Transatlantic flight of Alcock and Brown

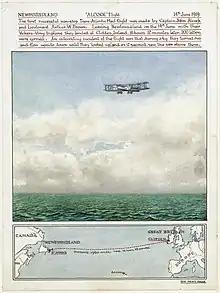
Contemporary drawing of flight path and plane

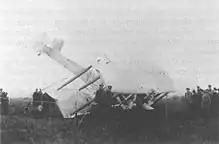
The Vimy after arrival in Ireland. While the touchdown had been smooth, the plane had landed on a peat bog and not grass as Alcock had thought, and it eventually sank axle-deep, pivoting over its wheels.

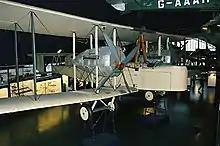
Alcock and Brown's Vickers Vimy in the Science Museum, London

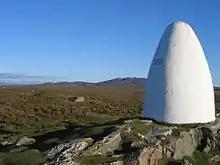
Landing site, County Galway

Several teams had entered the competition and, when Alcock and Brown arrived in St. John's, Newfoundland, the Handley Page team were in the final stages of testing their aircraft for the flight, but their leader, Admiral Mark Kerr, was determined not to take off until it was in perfect condition. The Vickers team quickly assembled their aircraft and, at around 1:45 p.m. on 14 June 1919 the Vimy took off from Lester's Field. Alcock and Brown flew the modified Vickers Vimy, powered by two Rolls-Royce Eagle 360 hp engines which were supported by an on-site Rolls-Royce team led by engineer Eric Platford. The pair brought toy cat mascots with them for the flight – Alcock had 'Lucky Jim' while Brown had 'Twinkletoes'.